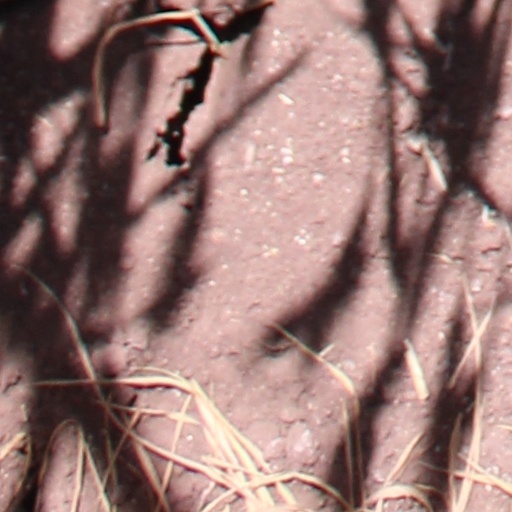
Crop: wheat